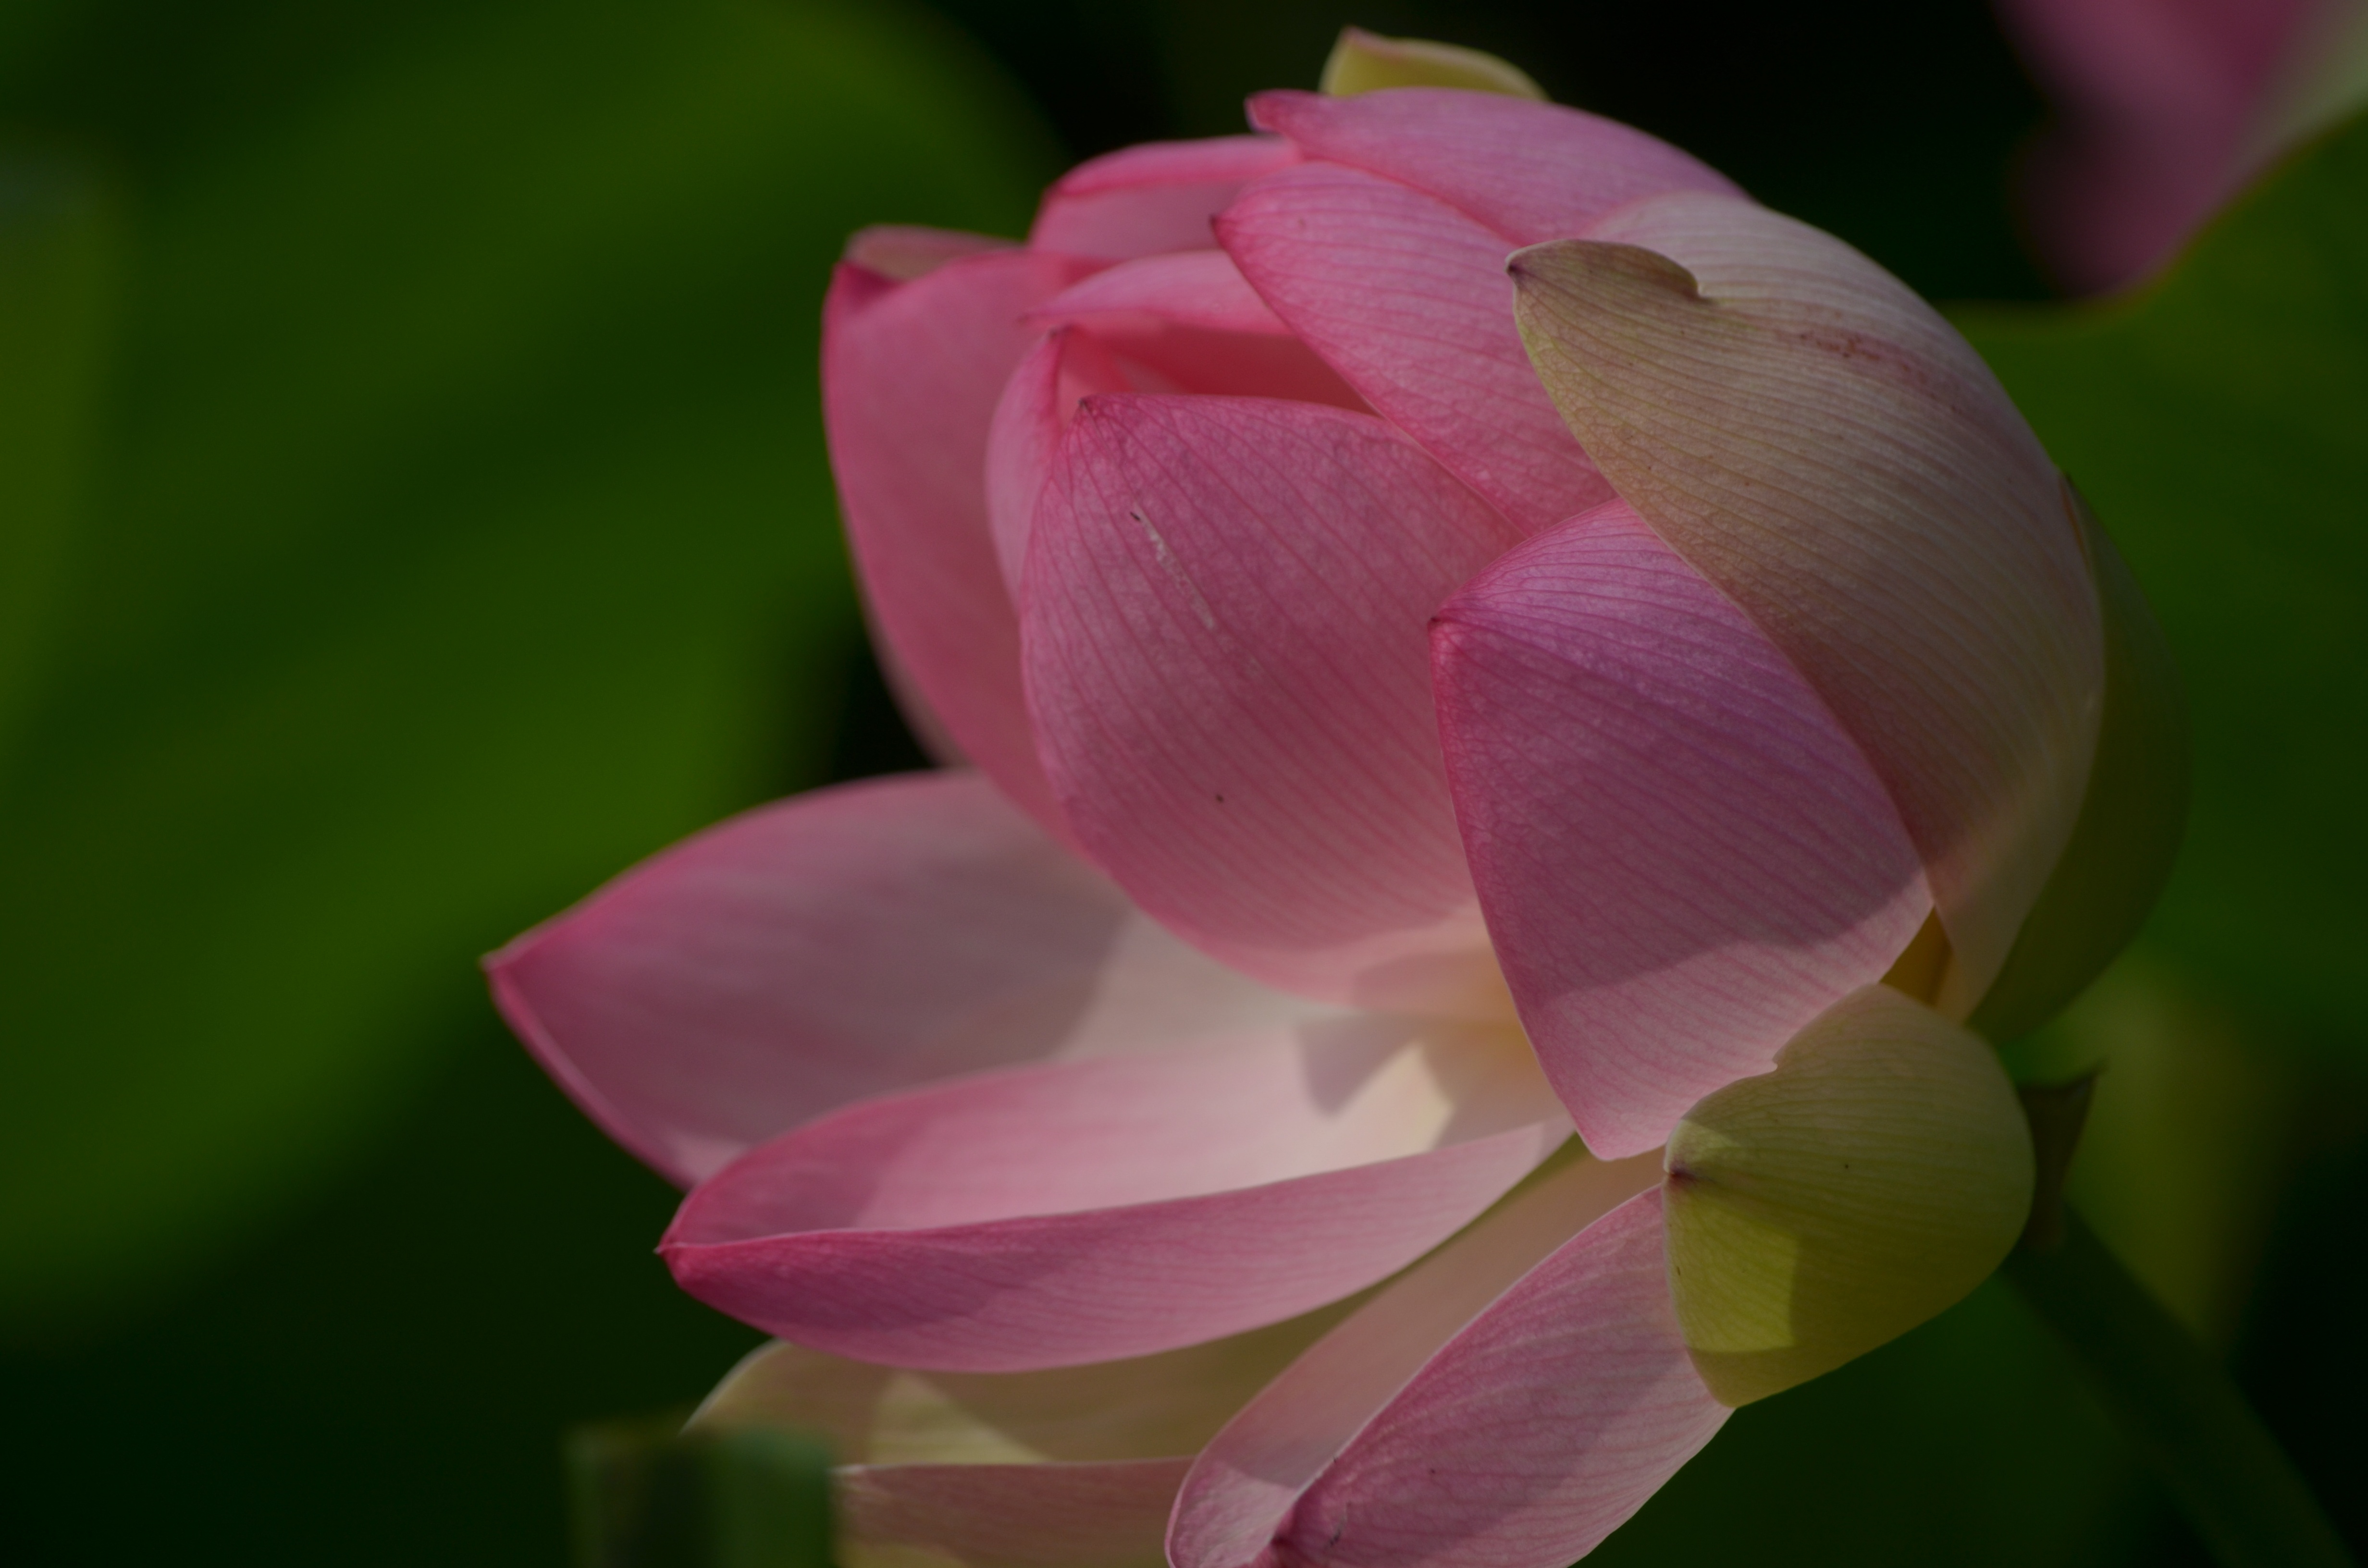
blossom, plant, photography, flower, petal, pink, sacred lotus, aquatic plant, flora, lotus flower, lotus, nuphar, water flower, macro photography, lotus blossom, flowering plant, plant stem, land plant, lotus family, proteales